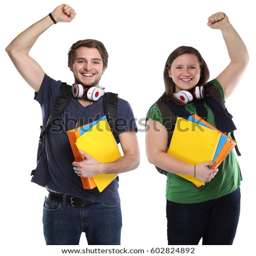
students successful success happy happiness young woman man portrait people isolated on a white background